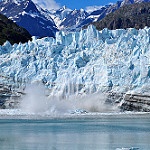
Scene: Outdoor